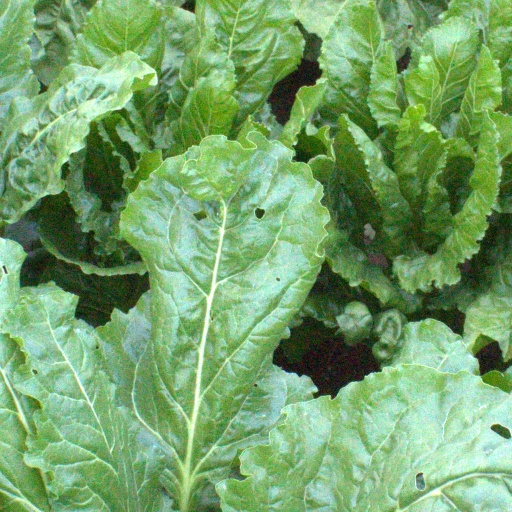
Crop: sugar beet